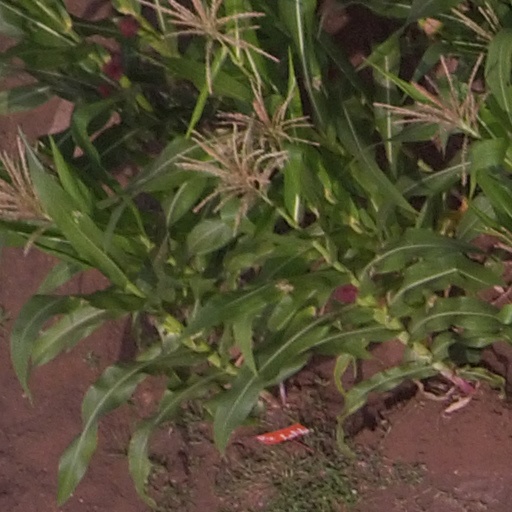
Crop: maize; corn